Marty Meehan

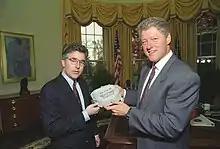
Meehan with President Bill Clinton in 1993

Meehan ran for the U.S. House in the 1992 election, challenging another Democrat, the 4-term incumbent Chet Atkins. Atkins had a record of weak performances in Meehan's hometown of Lowell, only winning the city by 2 votes in his close-run 1990 re-election campaign. Atkins also was caught up in the House Bank overdraft scandal, with 127 overdrafts, the second most in the Massachusetts delegation. The delegation leader in bank overdrafts, Joseph Early with 140, lost re-election in 1992 to Republican Peter Blute. Meehan beat Atkins, receiving 50,300 votes to Atkins' 26,855.